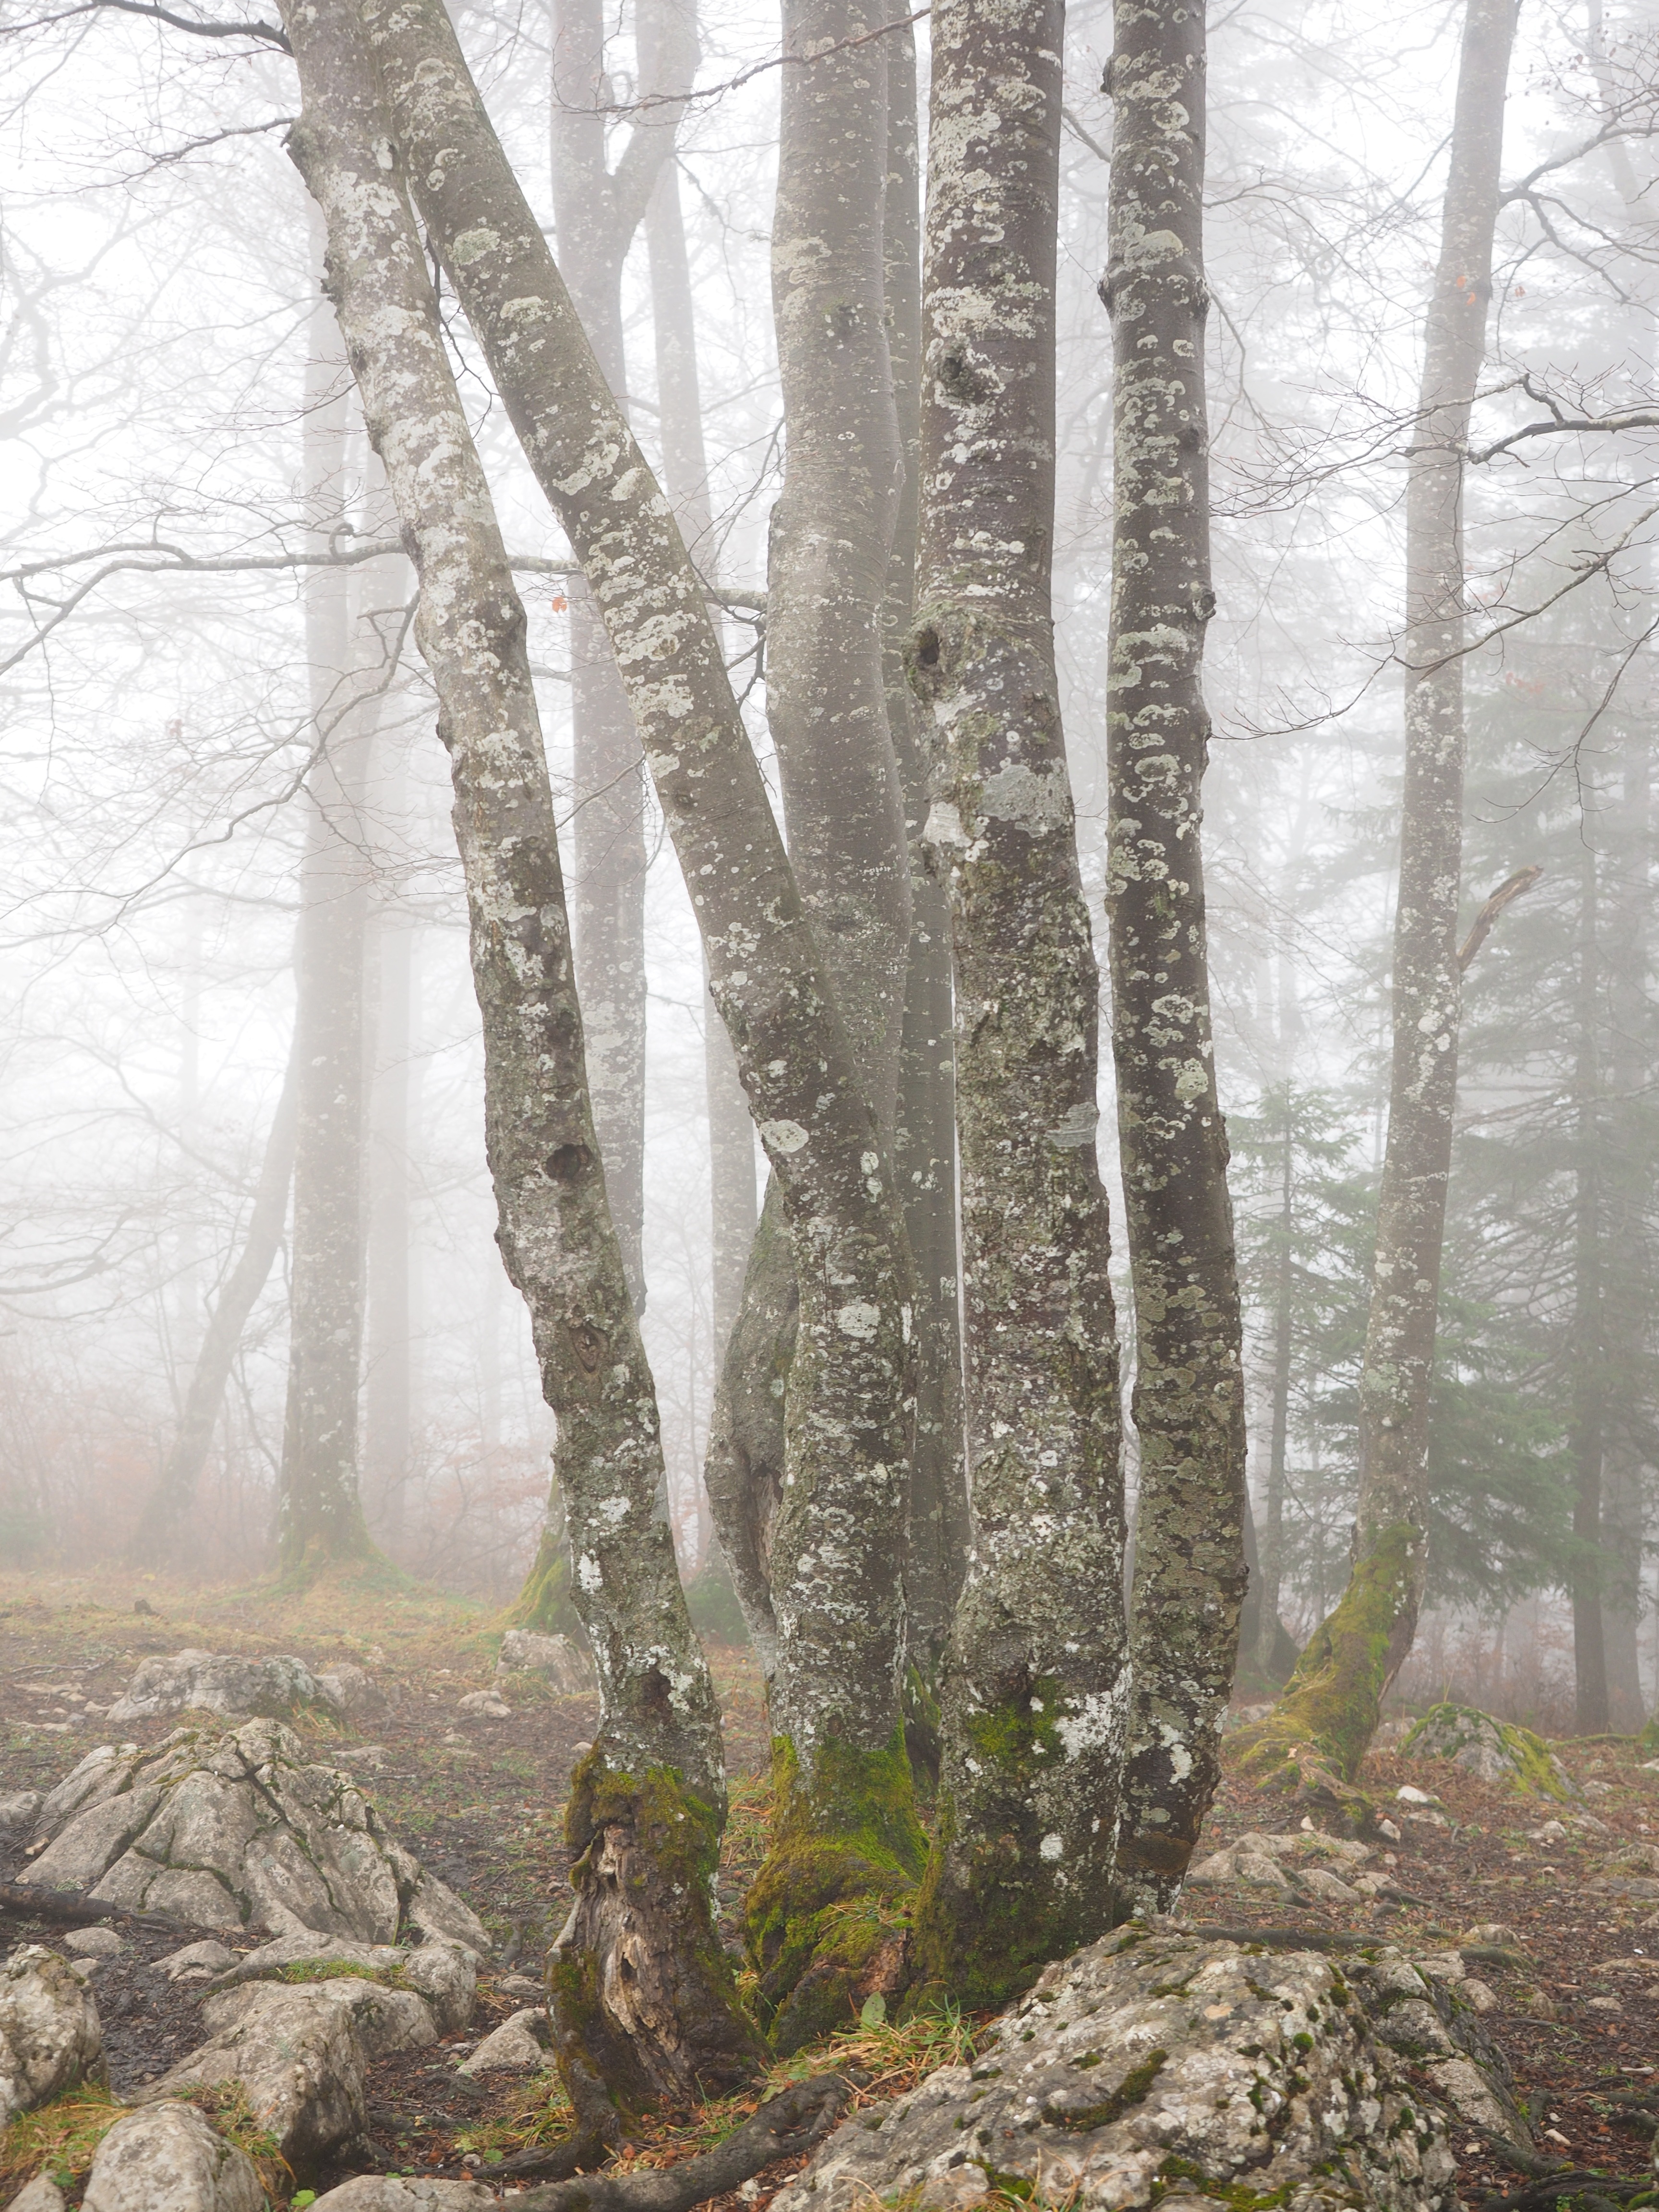
tree, forest, branch, book, snow, winter, plant, sunlight, trunk, mystical, foggy, birch, weather, season, trees, spruce, deciduous, grove, woodland, habitat, ecosystem, tree trunks, haunting, flowering plant, beech wood, old growth forest, creux du van, natural environment, atmospheric phenomenon, woody plant, temperate broadleaf and mixed forest, temperate coniferous forest, land plant, weather book, swiss jura, noiraigue